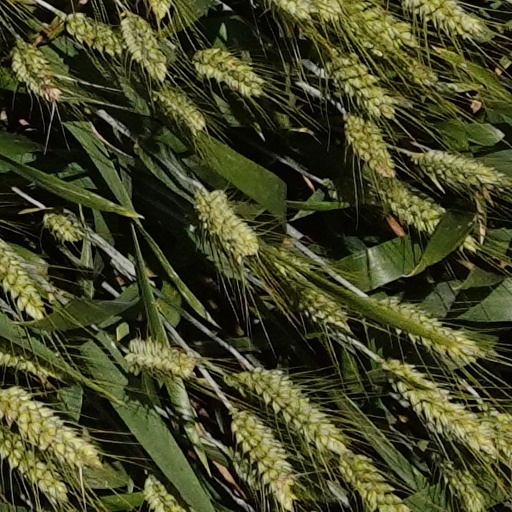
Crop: wheat